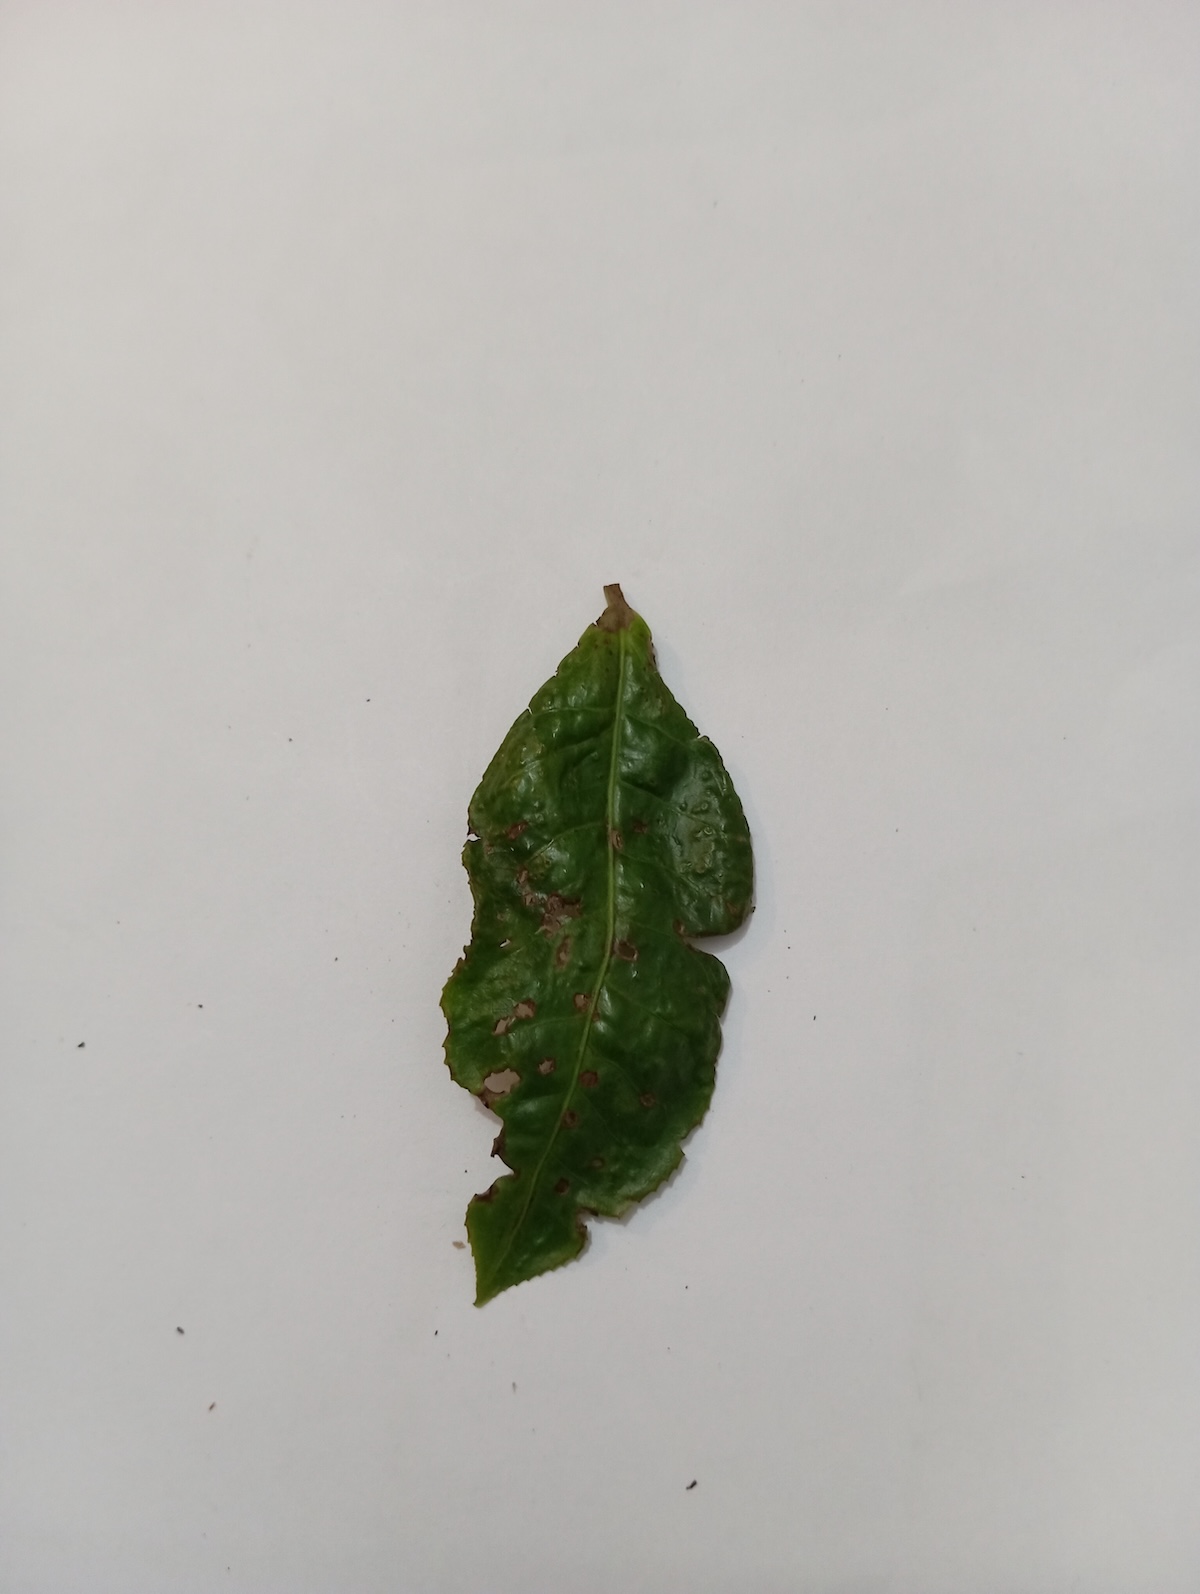
Label: Green mirid bug